Mount Eerie (album)

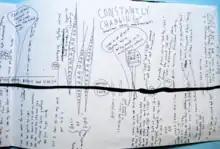
Pictured: A section of the chart Elverum used to plan out "I. The Sun".

"Mount Eerie" was named after the mountain Mount Erie near Anacortes, Washington. Elverum explained: "from where I grew up, the south side, [the mountain] has a pretty dramatic rock face, and so it was always looming there, especially from where I caught the school bus".